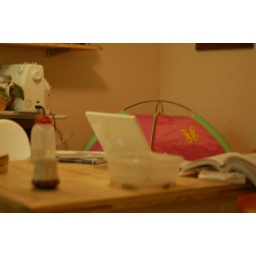
the turtle is in that tupperware on the table